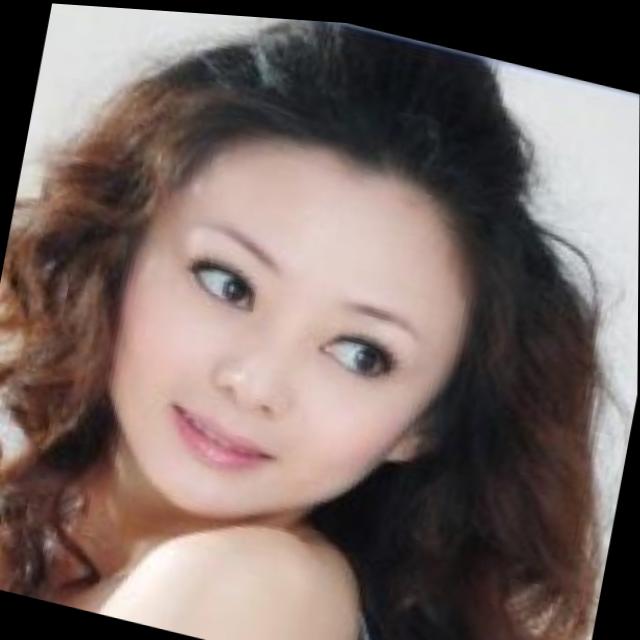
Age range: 21-44